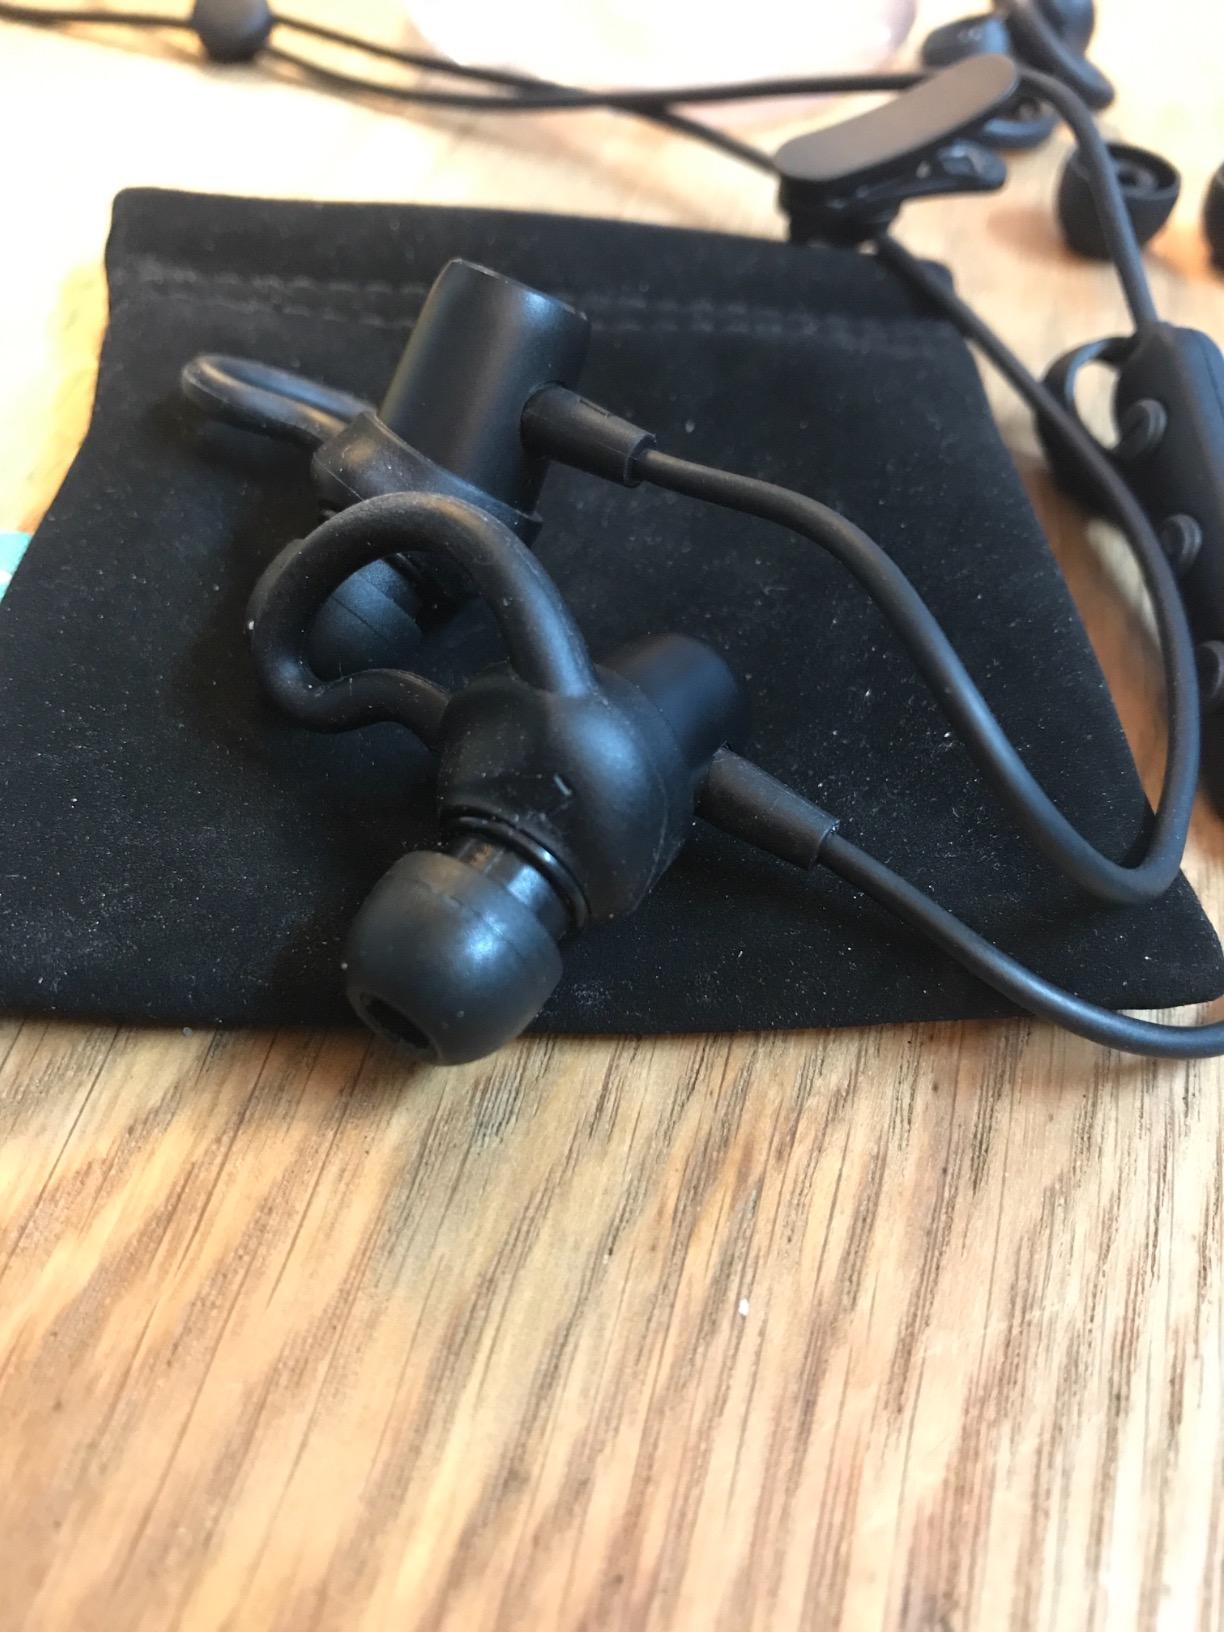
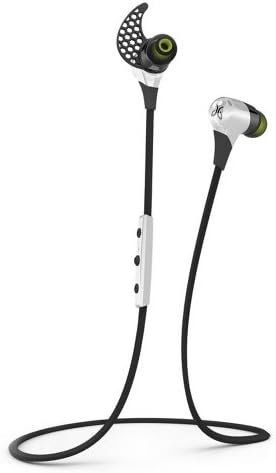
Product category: headphones
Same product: no